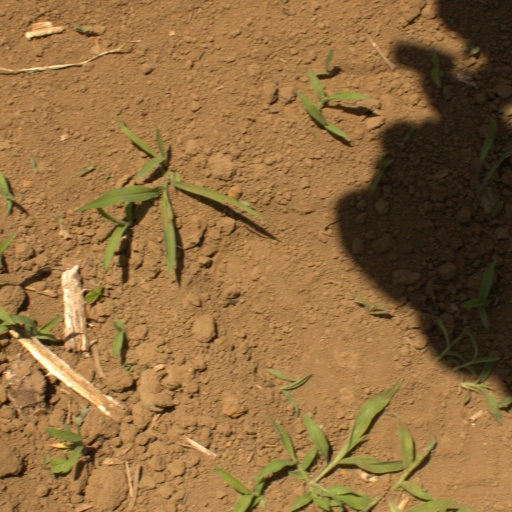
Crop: Jerusalem artichoke